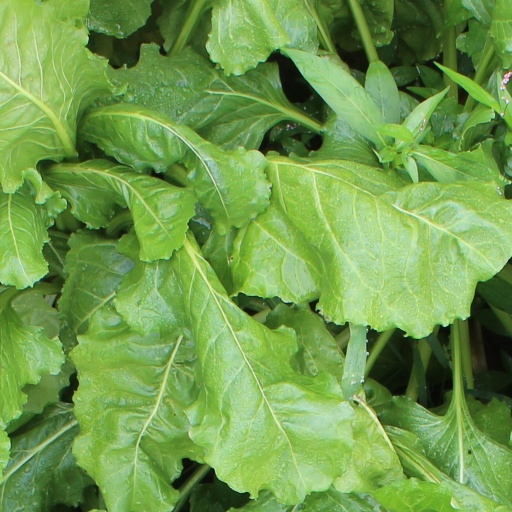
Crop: sugar beet